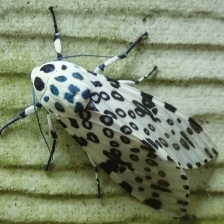
Species: GIANT LEOPARD MOTH